Swimming at the 1992 Summer Olympics – Men's 200 metre backstroke

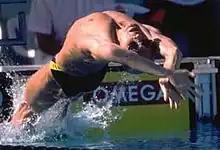
Silver medalist Vladimir Selkov (unknown date) starting a backstroke race

The men's 200 metre backstroke event at the 1992 Summer Olympics took place on 28 July at the Piscines Bernat Picornell in Barcelona, Spain. There were 44 competitors from 34 nations. Each nation had been limited to two swimmers in the event since 1984. The event was won by Martín López-Zubero of Spain. Vladimir Selkov of the Unified Team took silver, while Stefano Battistelli of Italy earned bronze. It was the first medal in the men's 200 metre backstroke for each nation (though the Soviet Union, from the former republics of which the Unified Team was formed, had taken gold in 1988).